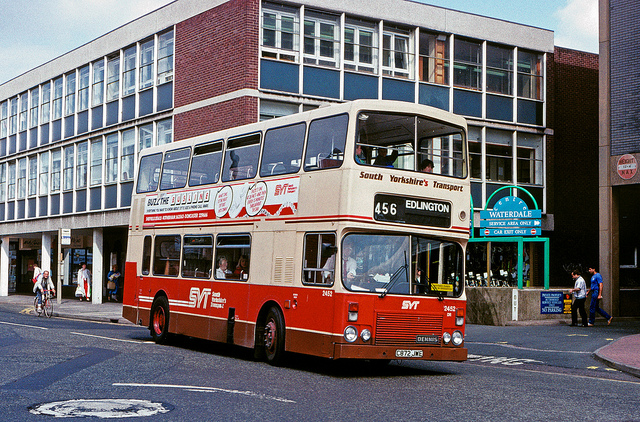
A red and white double decker bus driving down a street

Double-decker red and beige bus parked on the side of the street.

Double decker khaki and red bus passing through a city.

A double decker bus traveling on a city street.

A double decker bus driving by a building.